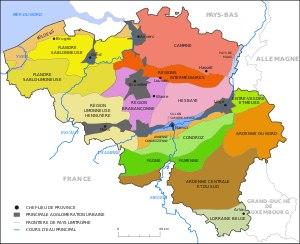
La Hesbaye est une région naturelle de Belgique s'étendant sur les provinces du Brabant flamand, du Brabant wallon, de Liège, de Limbourg et de Namur.